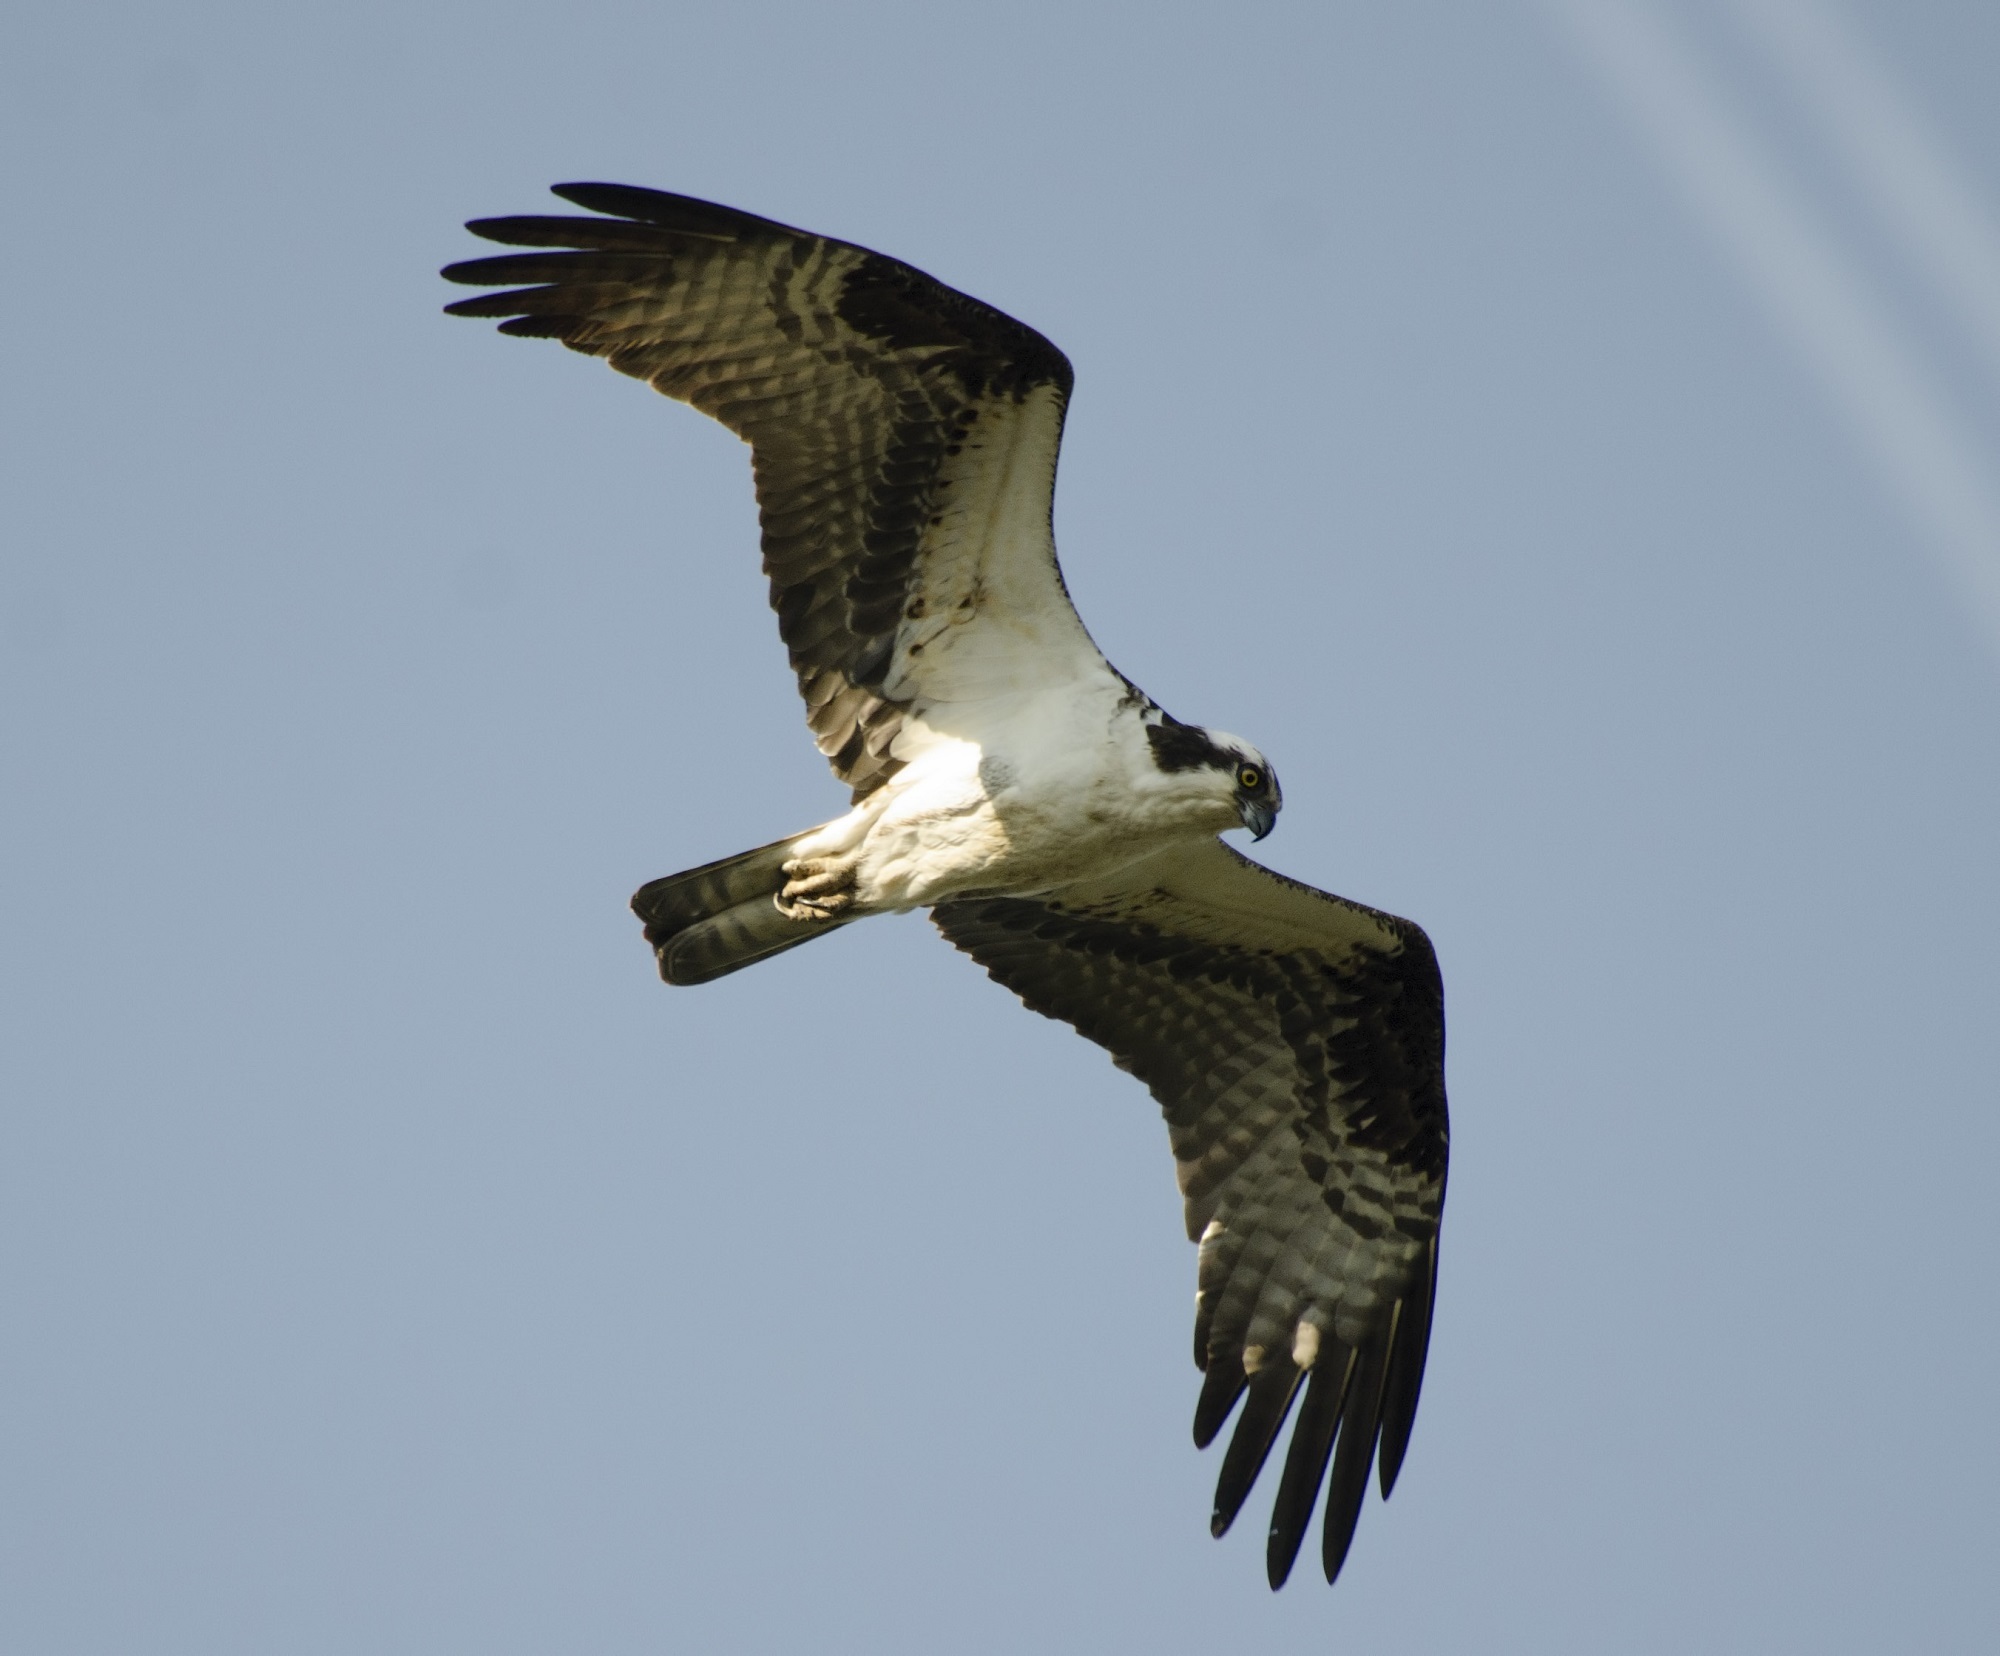
nature, bird, wing, sky, flying, wildlife, wild, kite, beak, flight, eagle, hawk, fauna, raptor, bird of prey, bald eagle, clouds, wings, vertebrate, osprey, talons, hunting, hunter, falcon, harrier, spread, buzzard, accipitriformes